Journals of the First Fleet

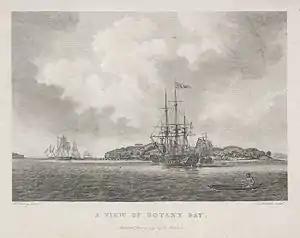
The fleet sailing into Botany Bay, an engraving from the published diary of Arthur Phillip

There are 20 known contemporary accounts of the First Fleet made by people sailing in the fleet, including journals (both manuscript and published) and letters. The eleven ships of the fleet, carrying over 1,000 convicts, soldiers and seamen, left England on 13 May 1787 and arrived in Botany Bay between 18 and 20 January 1788 before relocating to Port Jackson to establish the first European settlement in Australia, a penal colony which became Sydney.